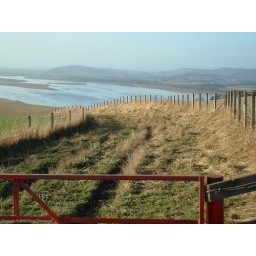
Along the old coach road on Higham Hill near Glenduckie.